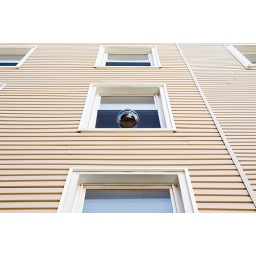
Not sure what these shiny balls in the window were for but they reflected the street real nice.